Habermann's Mill and Villa

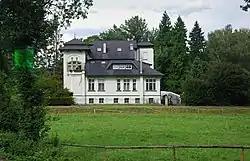
Habermann's Villa

Habermann's Mill and Villa is a pair of monuments in Bludov municipality in the Olomouc Region of the Czech Republic. It is formed by a watermill and an Art Nouveau villa. Together it forms a small hamlet named Habermannův mlýn.